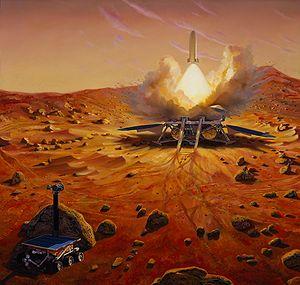
Une mission de retour d'échantillons est une mission spatiale dont l'objectif est de ramener sur Terre à des fins d'analyses des échantillons d'un autre corps céleste — planète, comète, astéroïde — ou des particules interplanétaires ou interstellaires. Ce type de mission peut être réalisé par un robot ou dans le cadre d'une mission avec équipage. Comparé à une étude réalisée sur place par les instruments d'un robot comme le rover martien Curiosity, le retour d'un échantillon de sol sur Terre permet d'effectuer des analyses avec une précision beaucoup plus importante, de manipuler l'échantillon et de modifier les conditions expérimentales au fur et à mesure des progrès de la technologie et de la connaissance.